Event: Nepal Earthquake
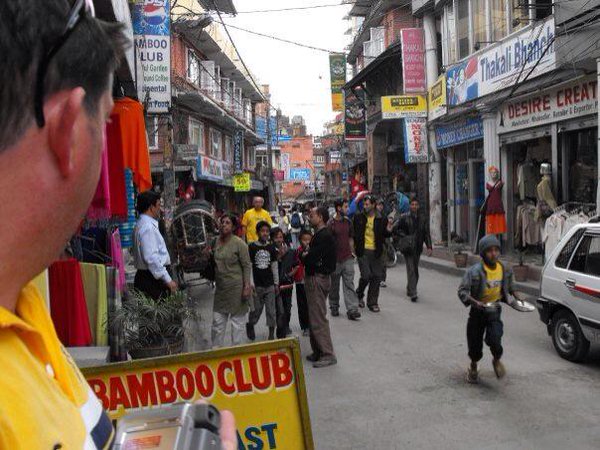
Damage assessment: no_damage